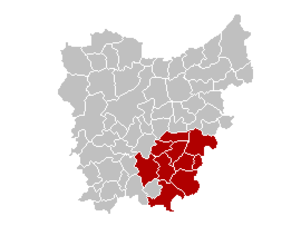
Carte indiquant la localisation de l'arrondissement de Alost (en rouge) dans la province de Flandre-Orientale.